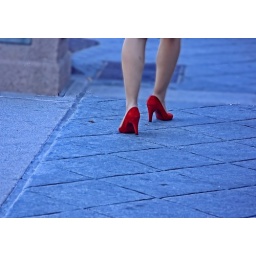
A woman walking down the street in red heels.